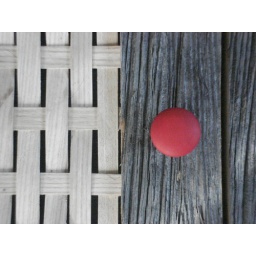
Painted knobs in dark red, forest green, black or natural wood create the final accent.